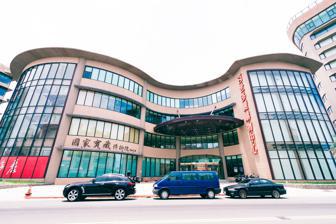
Building: Pescadores Mall
Country: Unknown
Year built: 2013
Shopping mall in Magong, Penghu, Taiwan Pescadores Mall 百世多麗購物中心 Location No. 398, Xindian Road, Magong City , Penghu County , Taiwan Coordinates 23°34′10″N 119°35′01″E / 23.56931507136394°N 119.58353010098972°E / 23.56931507136394; 119.58353010098972 Opening date 3 January 2013 Total retail floor area 1,800 m 2 (19,000 sq ft) No. of floors 3 above ground 1 below ground Public transit access Penghu Airport Website http://www.pescadoresresort.com/shopping-mall.php Pescadores Mall ( Chinese : 百世多麗購物中心 ) is a shopping center in Magong City , Penghu County , Taiwan that opened on 3 January 2013. With a floor area of approximately 1,800 m 2 (19,000 sq ft), it is the first shopping mall in the county. The mall is located in close proximity to Penghu Airport . The mall is a part of a development complex that includes the Pescadores Resort, a duty-free shop and a mall. The main core stores of the mall include PX Mart , international boutiques, perfume and cosmetics and other duty-free shops and brands. See also List of tourist attractions in Taiwan References